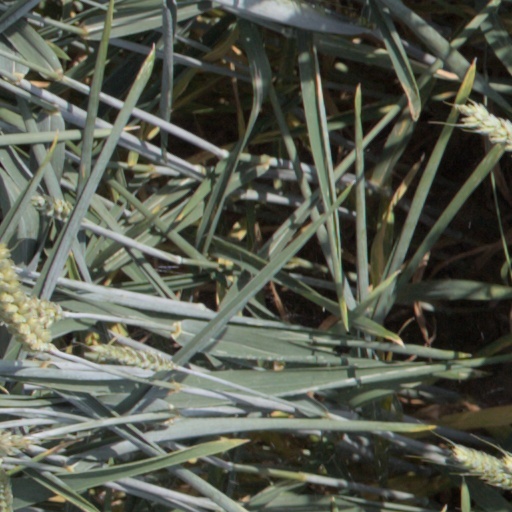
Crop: wheat